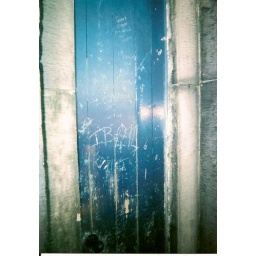
weird door in nelson monument